Fear

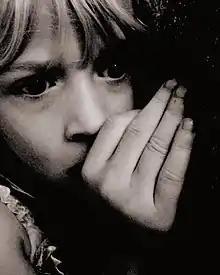
A girl showing signs of fear

Fear is an unpleasant emotion that arises in response to perceived dangers or threats. Fear causes physiological and psychological changes. It may produce behavioral reactions such as mounting an aggressive response or fleeing the threat, commonly known as the fight-or-flight response. Extreme cases of fear can trigger an immobilized freeze response. Fear in humans can occur in response to a present stimulus or anticipation of a future threat. Fear is involved in some mental disorders, particularly anxiety disorders.